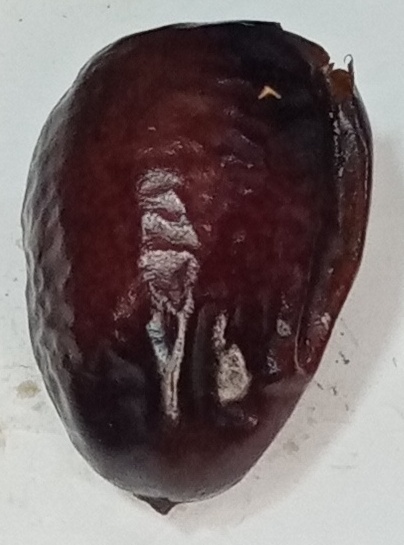
Variety: kupro
Size: large
Grade: grade-3